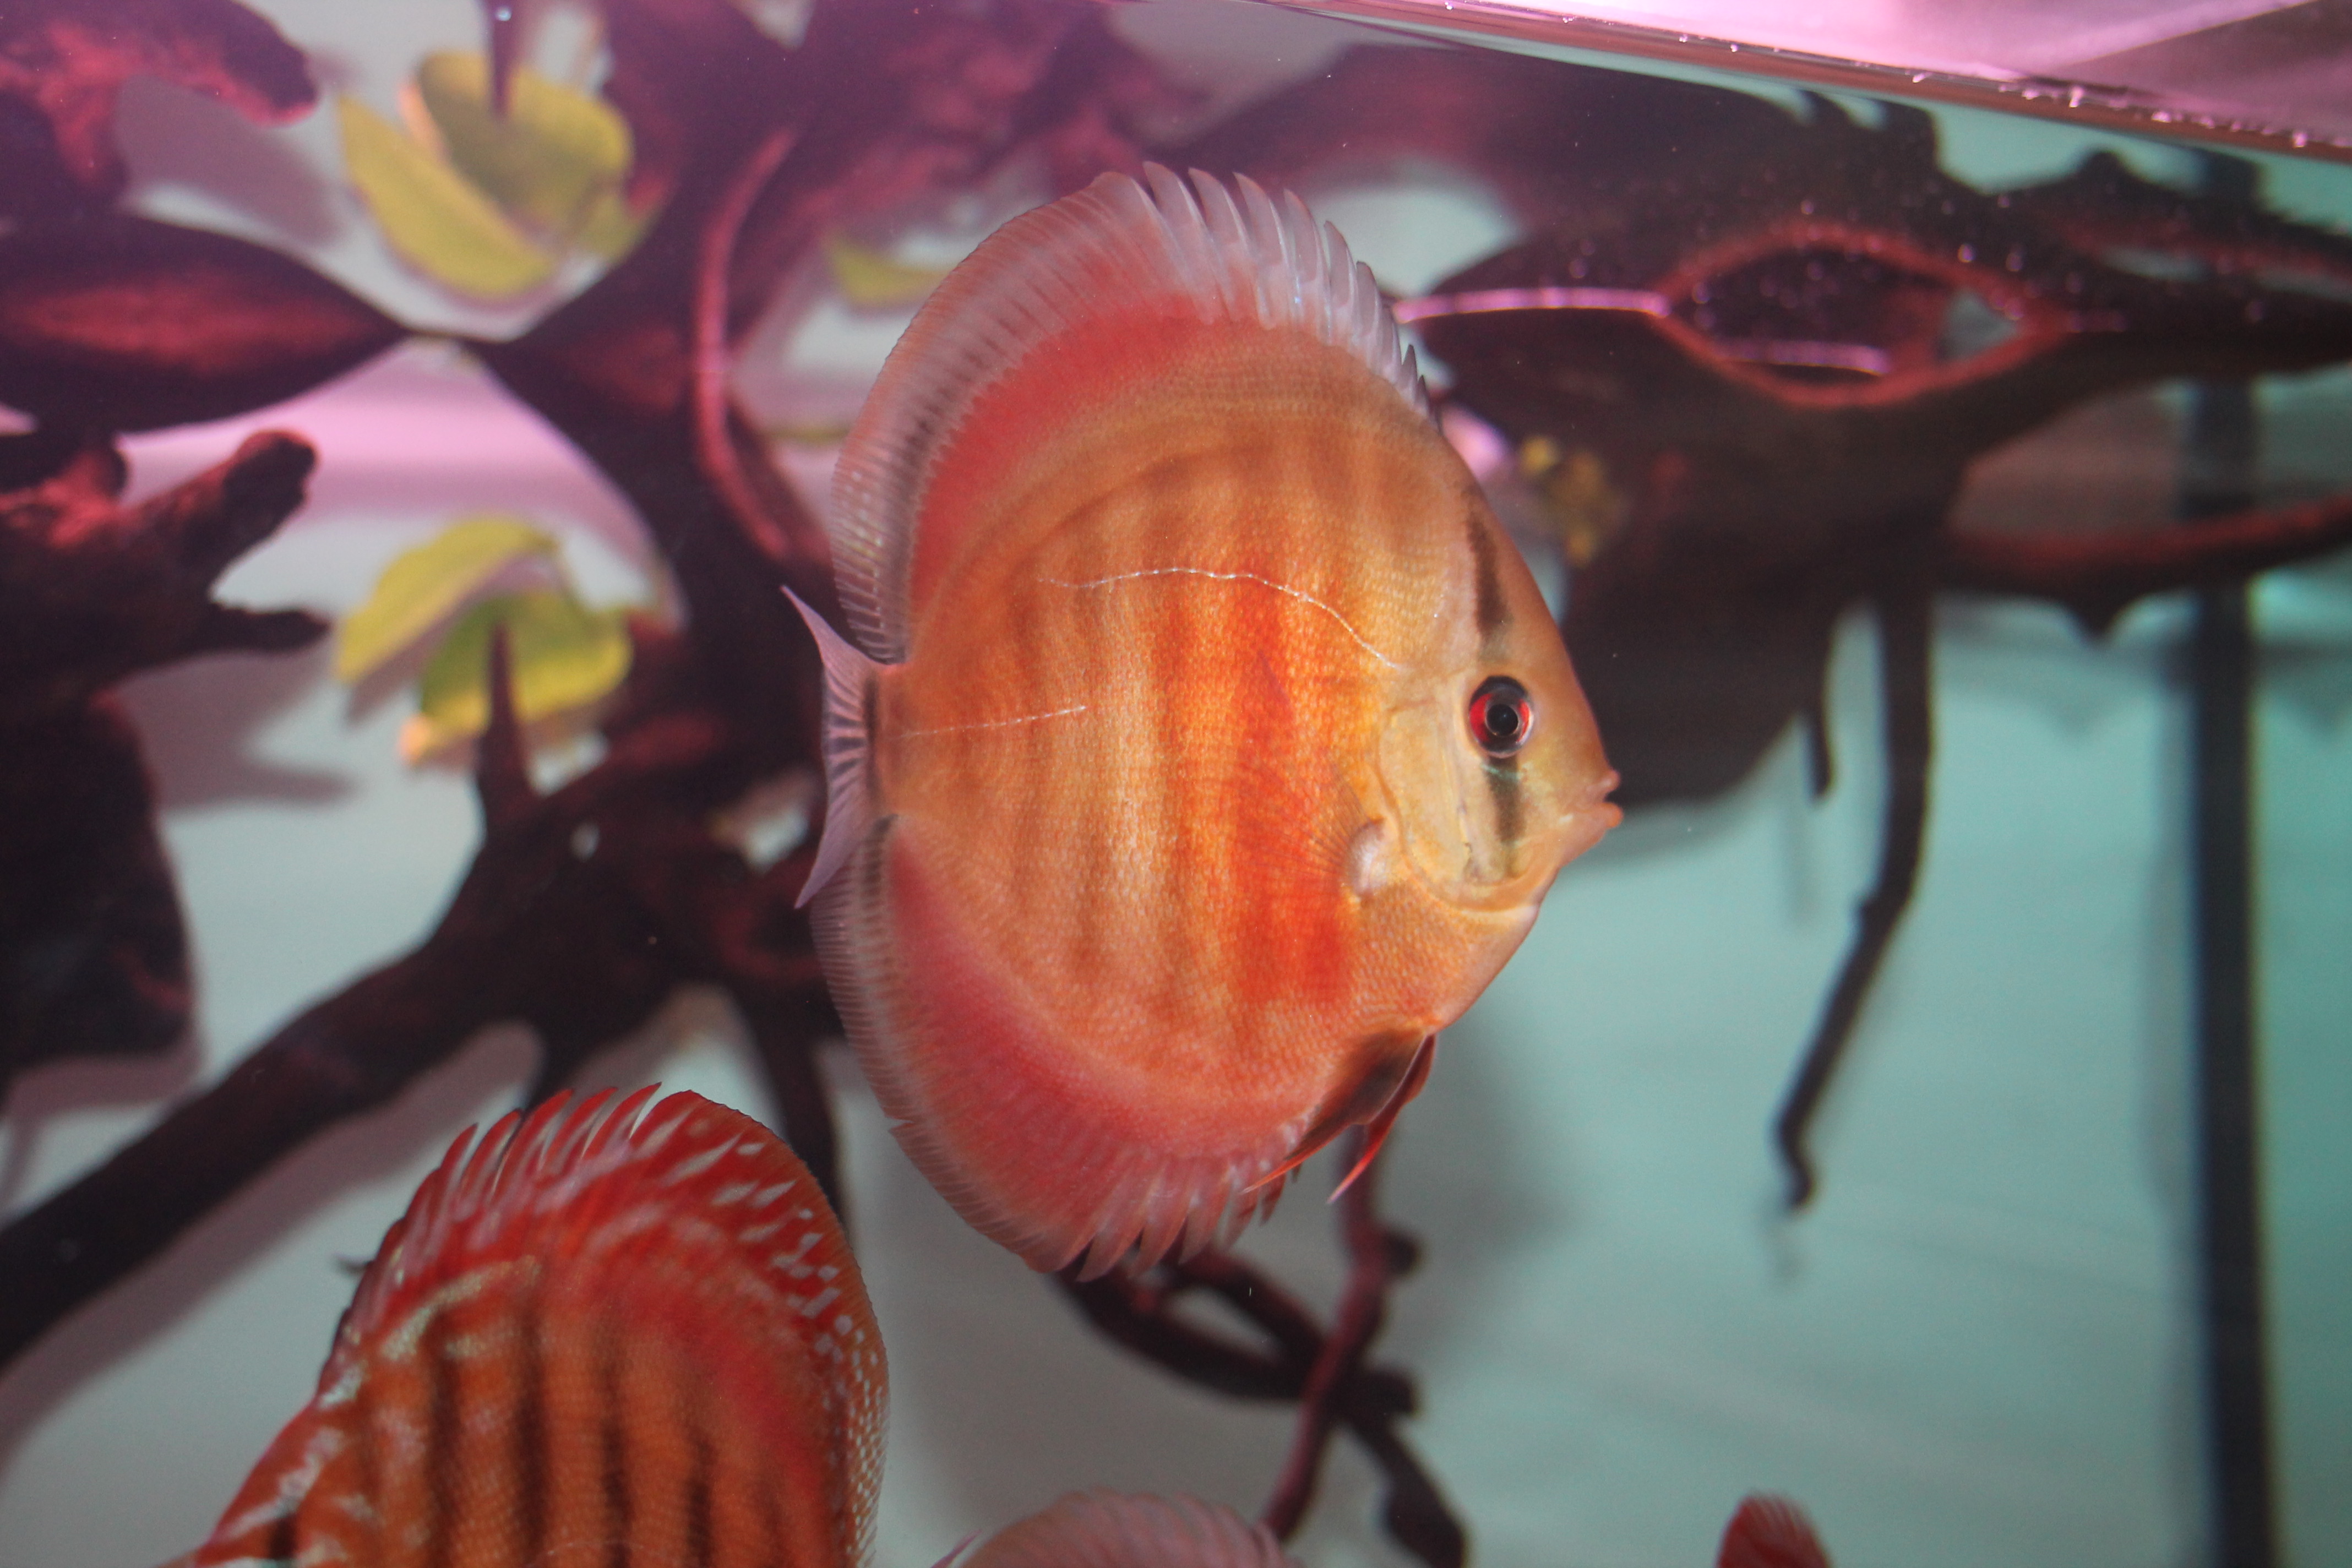
fish, organism, marine biology, freshwater aquarium, aquarium, feeder fish, tail, goldfish, fin